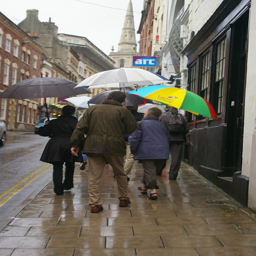
A crowd of people walking down a rainy street while holding umbrellas over their heads.
A group of  pedestrians waling down a brick sidewalk holding umbrellas.
Some people are walking in the rain with some umbrellas.
A group of people walking down a sidewalk all carrying opened umbrellas.
Several people holding umbrellas walking down a city street in the rain.